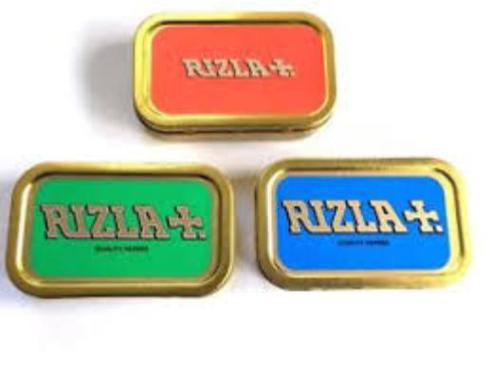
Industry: Necessities